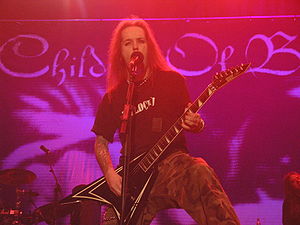
Alexi Laiho / Musikalsk stil
Alexi Laiho i 2007.
Markku Uula Aleksi Laiho, bedre kendt som Alexi Laiho, er lead guitarist og sanger i det finske metalband Children of Bodom, samt guitarist i power metal-bandet Sinergy og punkbandet Kylähullut.